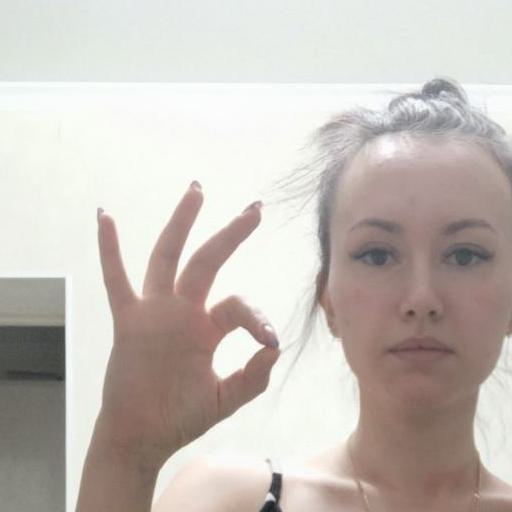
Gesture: ok